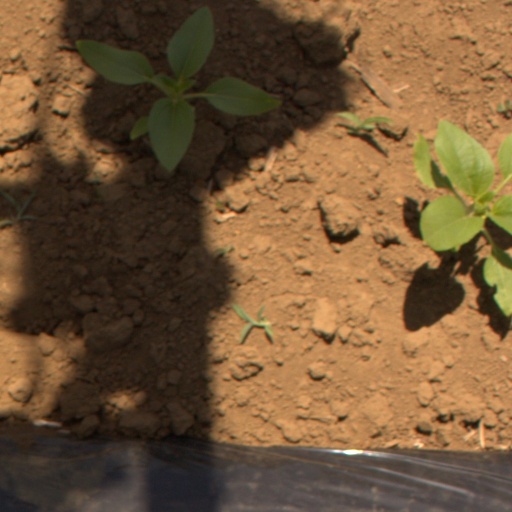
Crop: Jerusalem artichoke